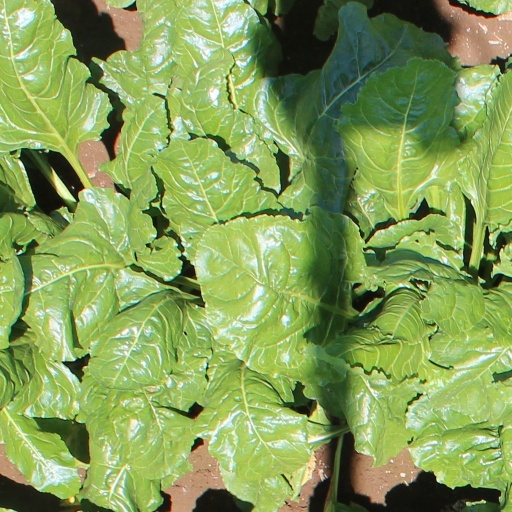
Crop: sugar beet